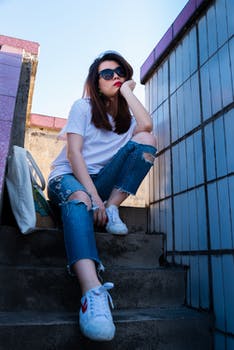
Label: No Watermark